The Sins of Rosanne

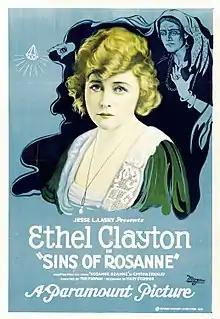
Theatrical poster

The Sins of Rosanne is a surviving 1920 American silent drama film starring Ethel Clayton and directed by actor/director Tom Forman. The Famous Players–Lasky studio produced the film with release by Paramount Pictures.